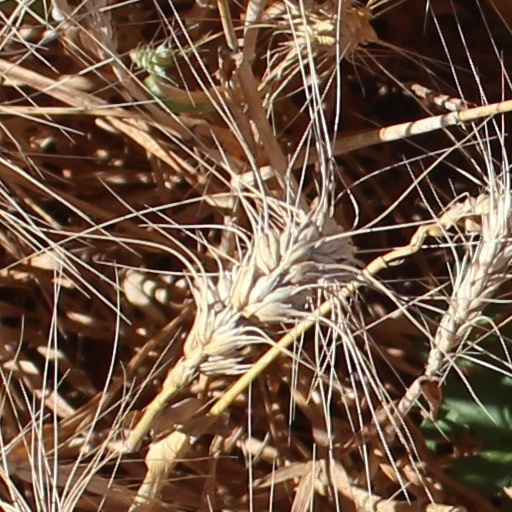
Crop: wheat